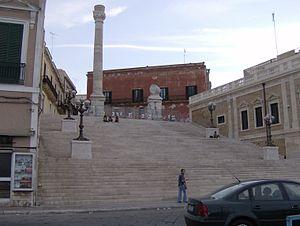
L'histoire des Pouilles concerne les événements historiques relatifs aux Pouilles, région de l'Italie méridionale.